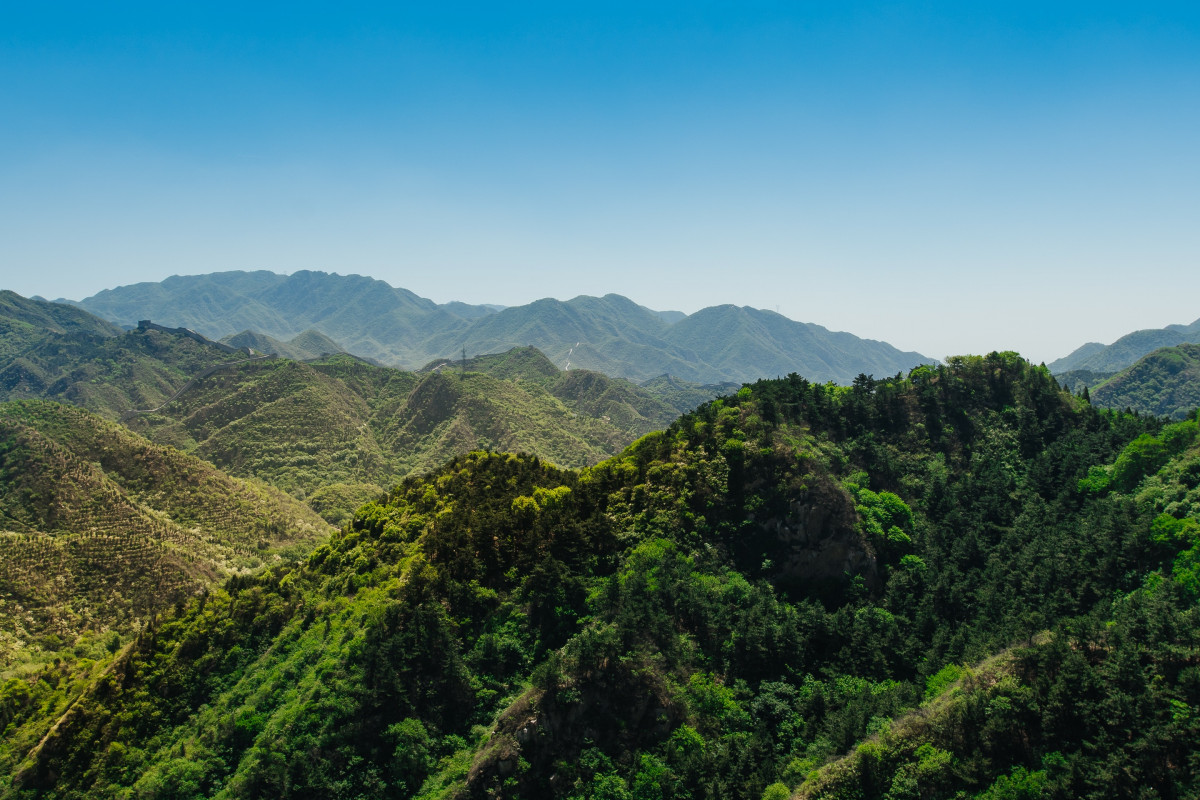
Tags: tree, nature, forest, wilderness, valley, mountain range, jungle, ridge, vegetation, rainforest, plateau, habitat, ecosystem, landform, hill station, natural environment, geographical feature